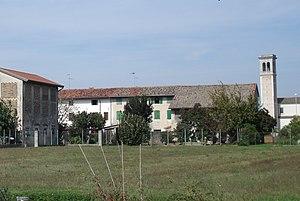
Ronchis est une commune italienne de la province d'Udine dans la région Frioul-Vénétie Julienne en Italie.